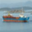
Label: ship